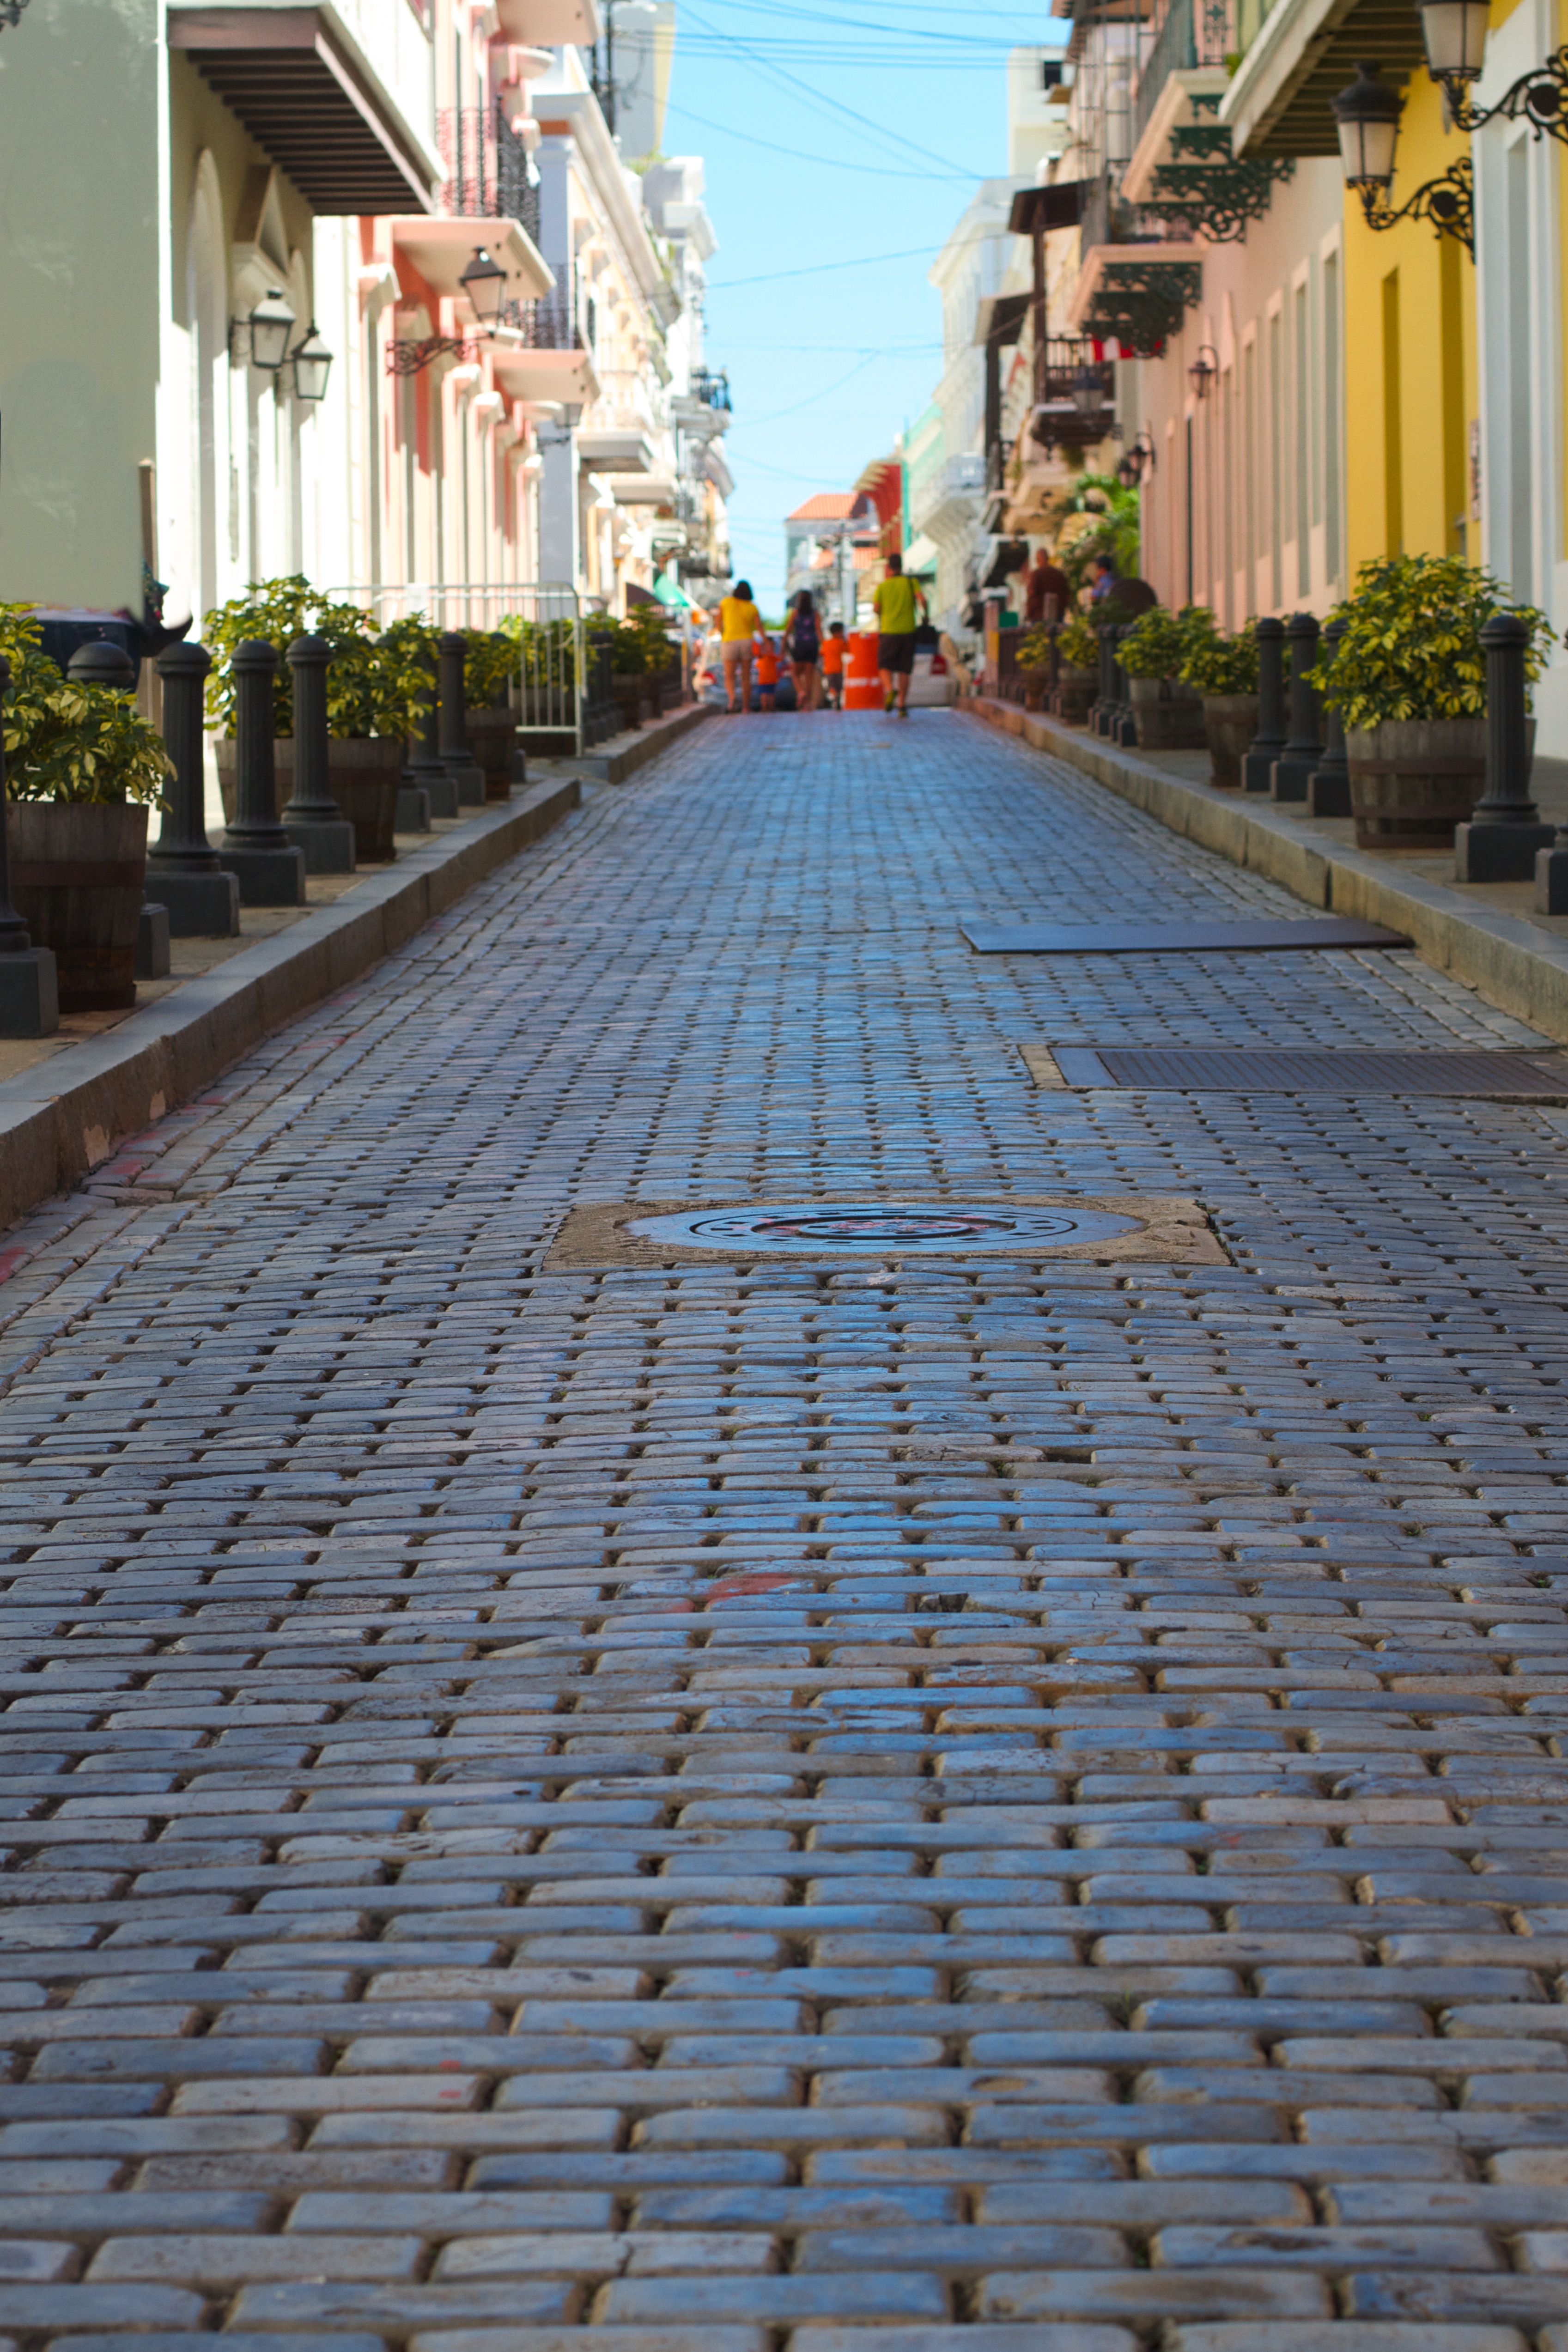
road, street, sidewalk, cobblestone, city, asphalt, walkway, plaza, lane, public space, town square, neighbourhood, flooring, road surface, residential area, human settlement, outdoor structure